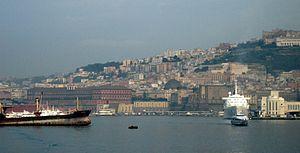
Le port de Naples est situé à Naples en Italie. Il est l'un des ports les plus importants d'Europe et du bassin méditerranéen, avec un trafic annuel de 25 millions de tonnes de marchandises et de 509 876 EVP en 2017. Il occupe l'entrée naturelle la plus au nord du golfe de Naples et s'étend sur environ 12 km de long, du centre ville à sa partie est.